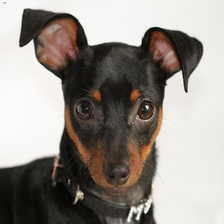
Species: dog
Breed: miniature pinscher